Dialects of Macedonian

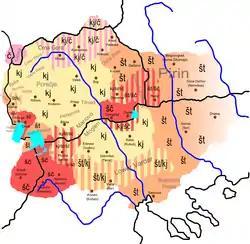
Map of the phoneme "kj" in the wider Macedonian region

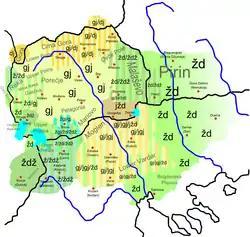
Map of the phoneme "gj" in the wider Macedonian region

As far as consonantal features are concerned, the entire Western region is distinguished from the East by loss of (except Tetovo, Gora and Korča) and the loss of in the intervocalic position (except Mala Reka and parts of Kostur-Korča): (head) = , (heads) = . The Eastern region preserves (except Tikveš-Mariovo and Kumanovo-Kriva Palanka) and intervocalic . The East is also characterised by the development of epenthetic before original where the West has epenthetic : Eastern ("coal") but Western . The diphonemic reflexes are most characteristic of the dialects of Greek Macedonia and Blagoevgrad Province, Kostur-Korča and Ohrid-Prespa. The Serres – Nevrokop dialects have a series of phonemically palatalised consonants.